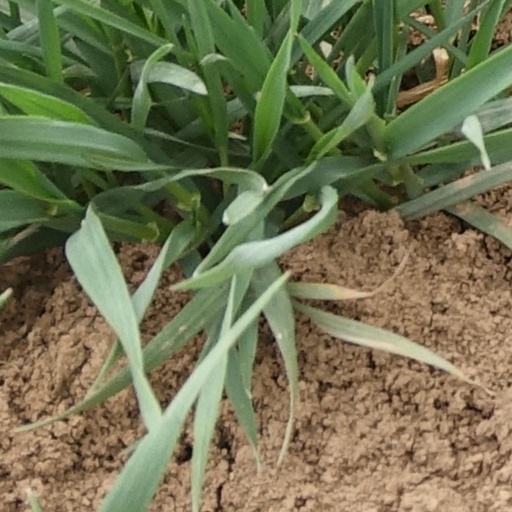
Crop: wheat